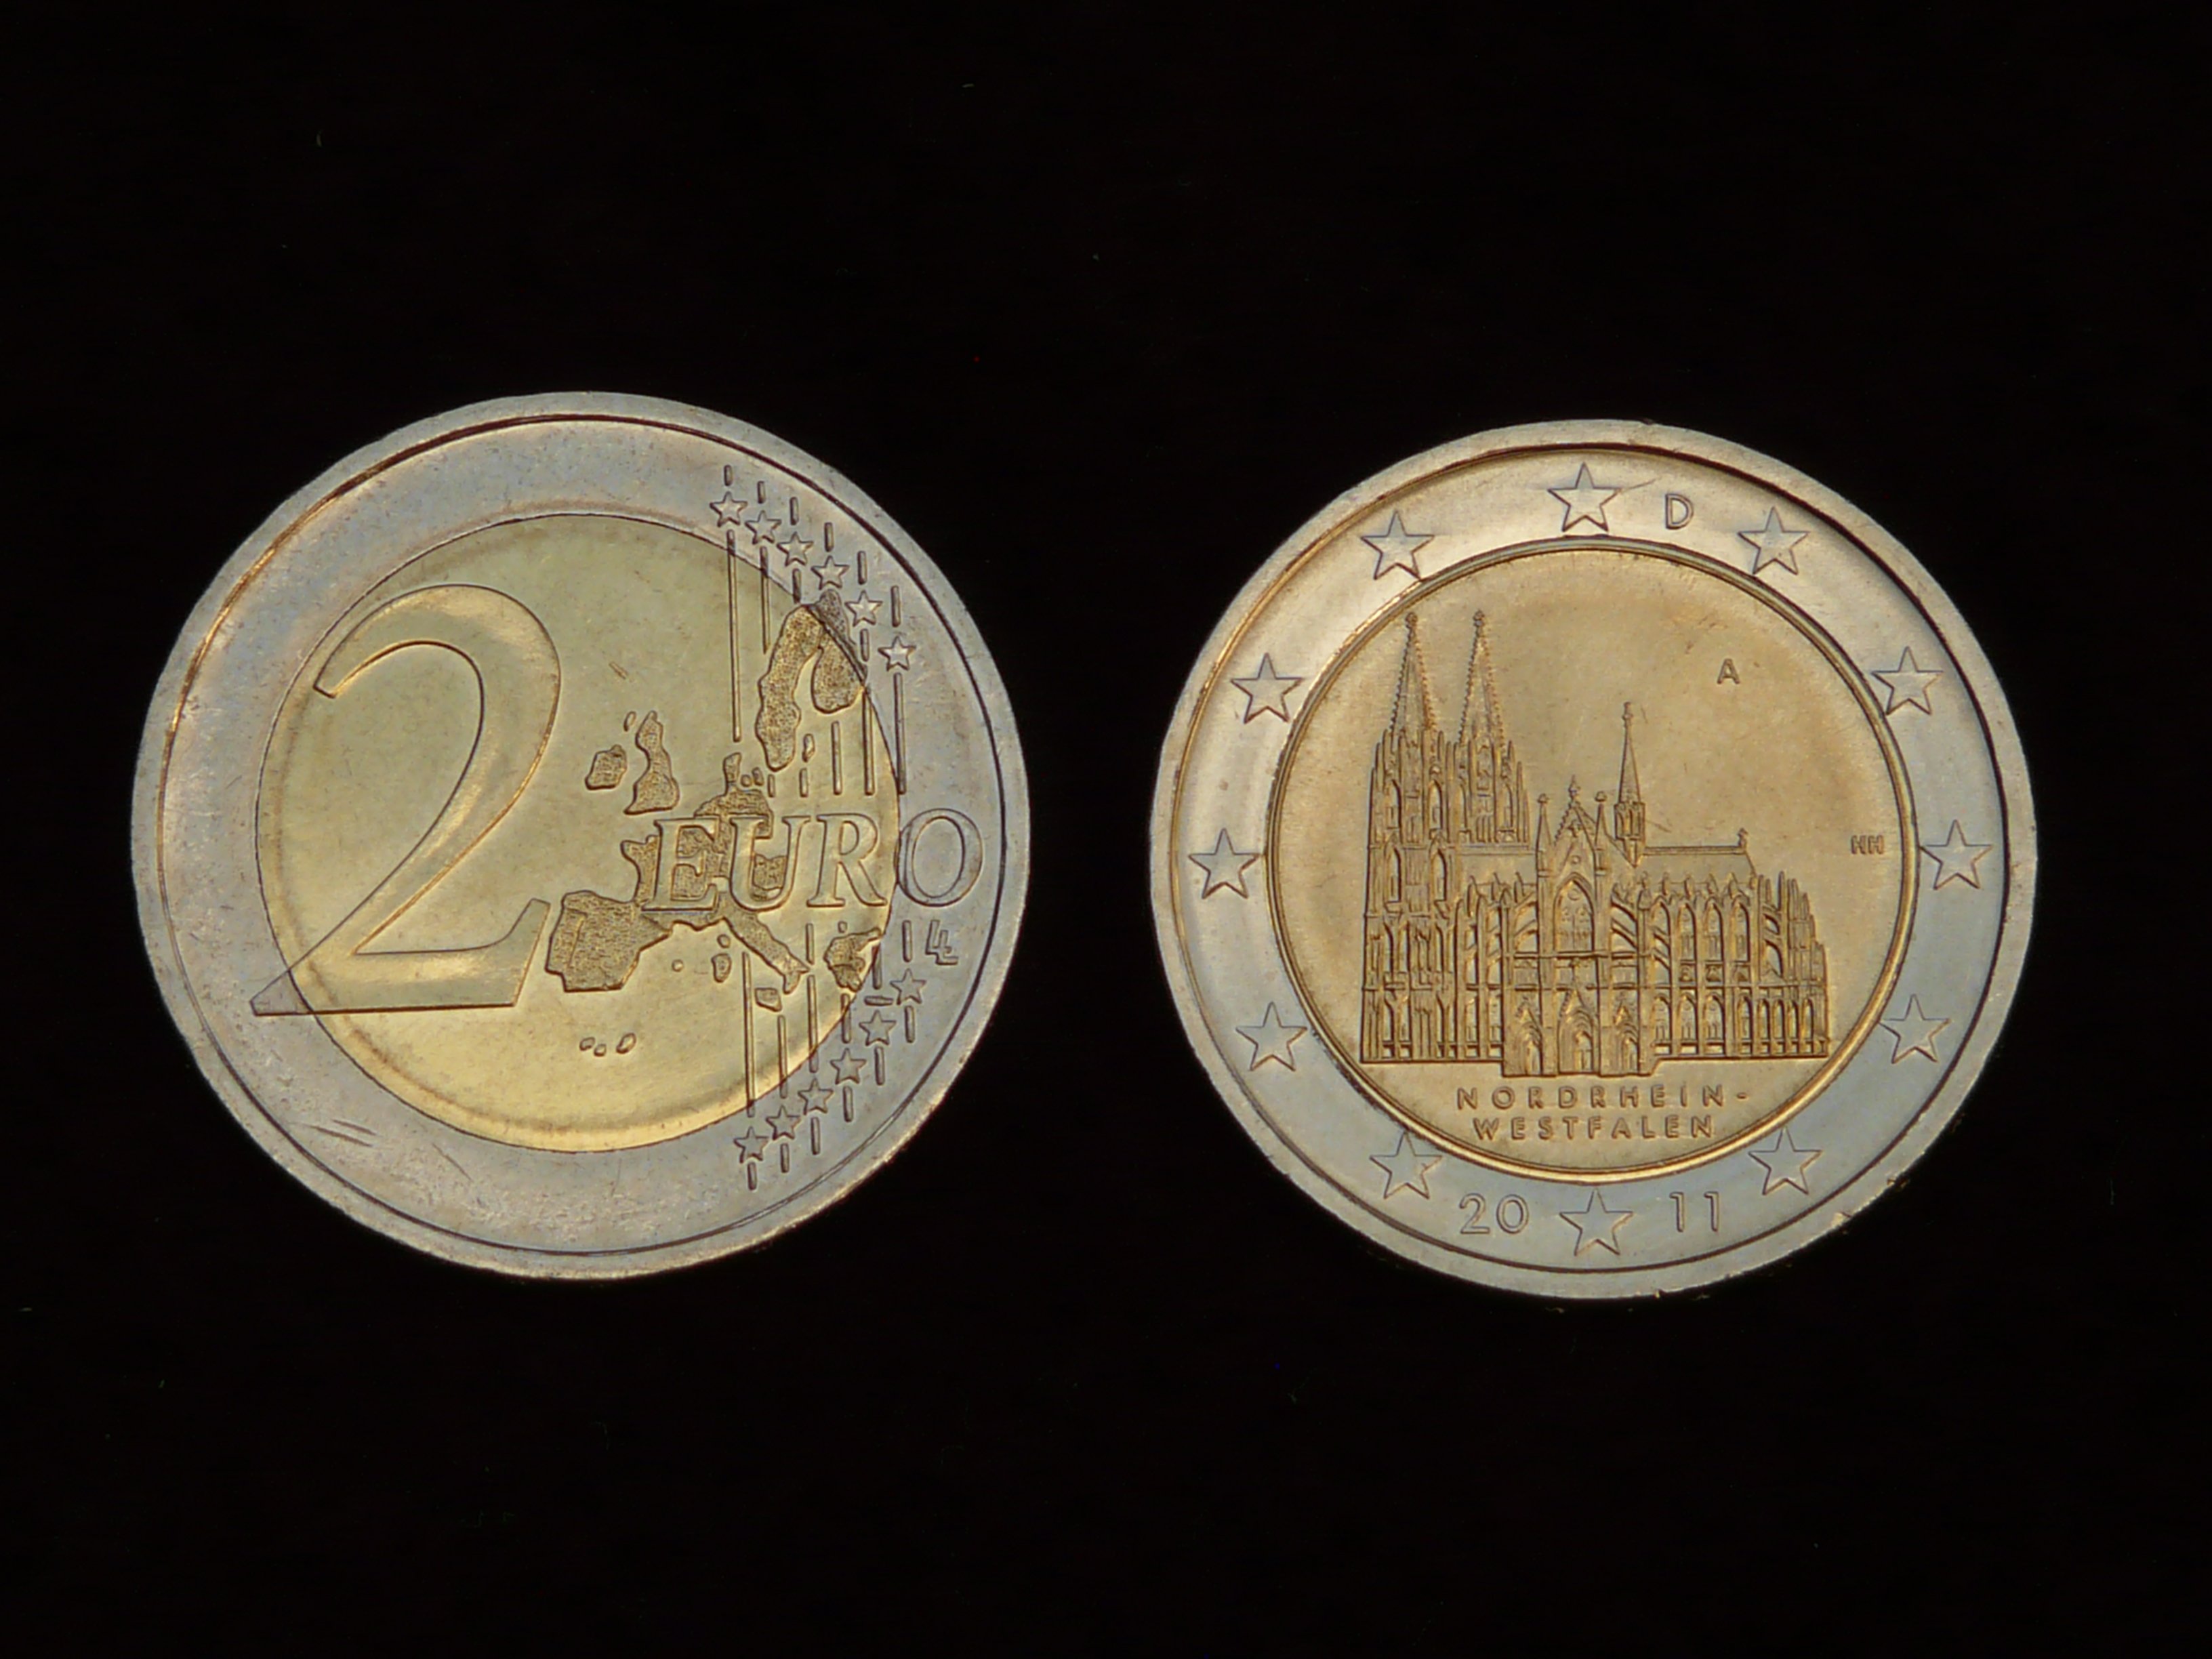
shine, metal, money, material, gold, silver, currency, euro, coin, medal, shiny, value, gloss, coins, award, pay, specie, valuable